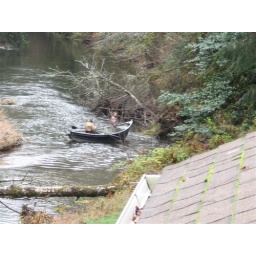
here is a picture of the river of someone in the boat fishing